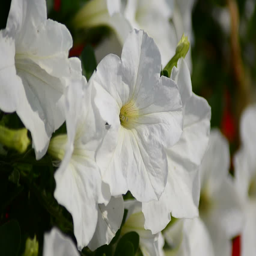
person swaying in the breeze